Andrew Hussie

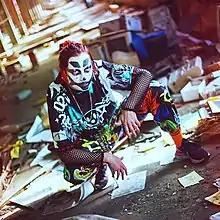
Hussie as his alter ego "D-Clussie"

Andrew Hussie was born on August 25, 1979. Hussie graduated from Temple University with a degree in computer science. He has said that he has "moved well over fifty times". As of 2010 he was living in western Massachusetts.